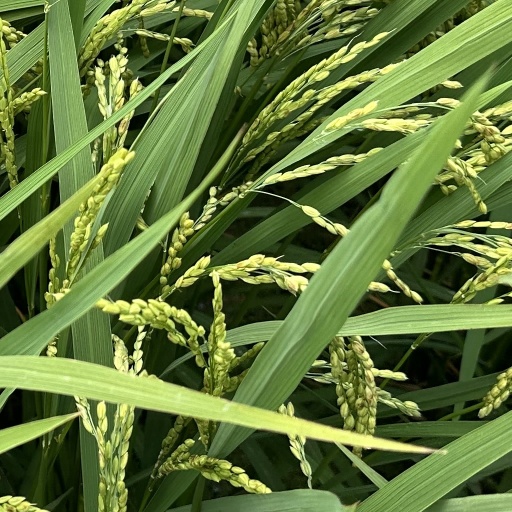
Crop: rice